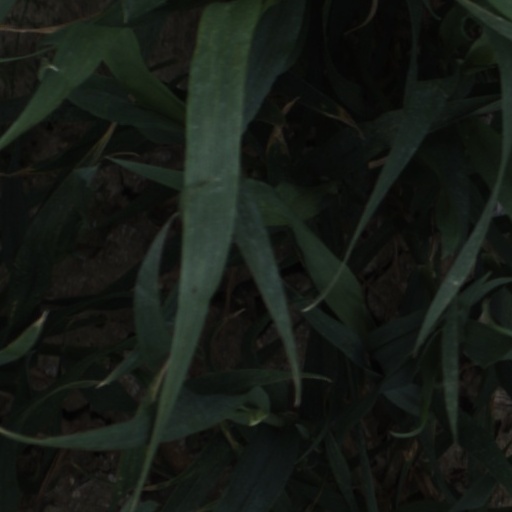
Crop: wheat